Foreign relations of Croatia

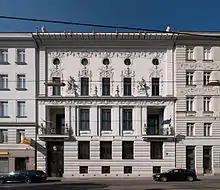
Embassy of Croatia in Austria, 2015

While each constitution of Yugoslavia defined foreign affairs as a federal level issue, over the years Yugoslav constituent republics played increasingly prominent role in either defining this policy or pursuing their own initiatives. Number of diplomats from Croatia gained significant experience in the service to the prominent Cold War era Yugoslav diplomacy.